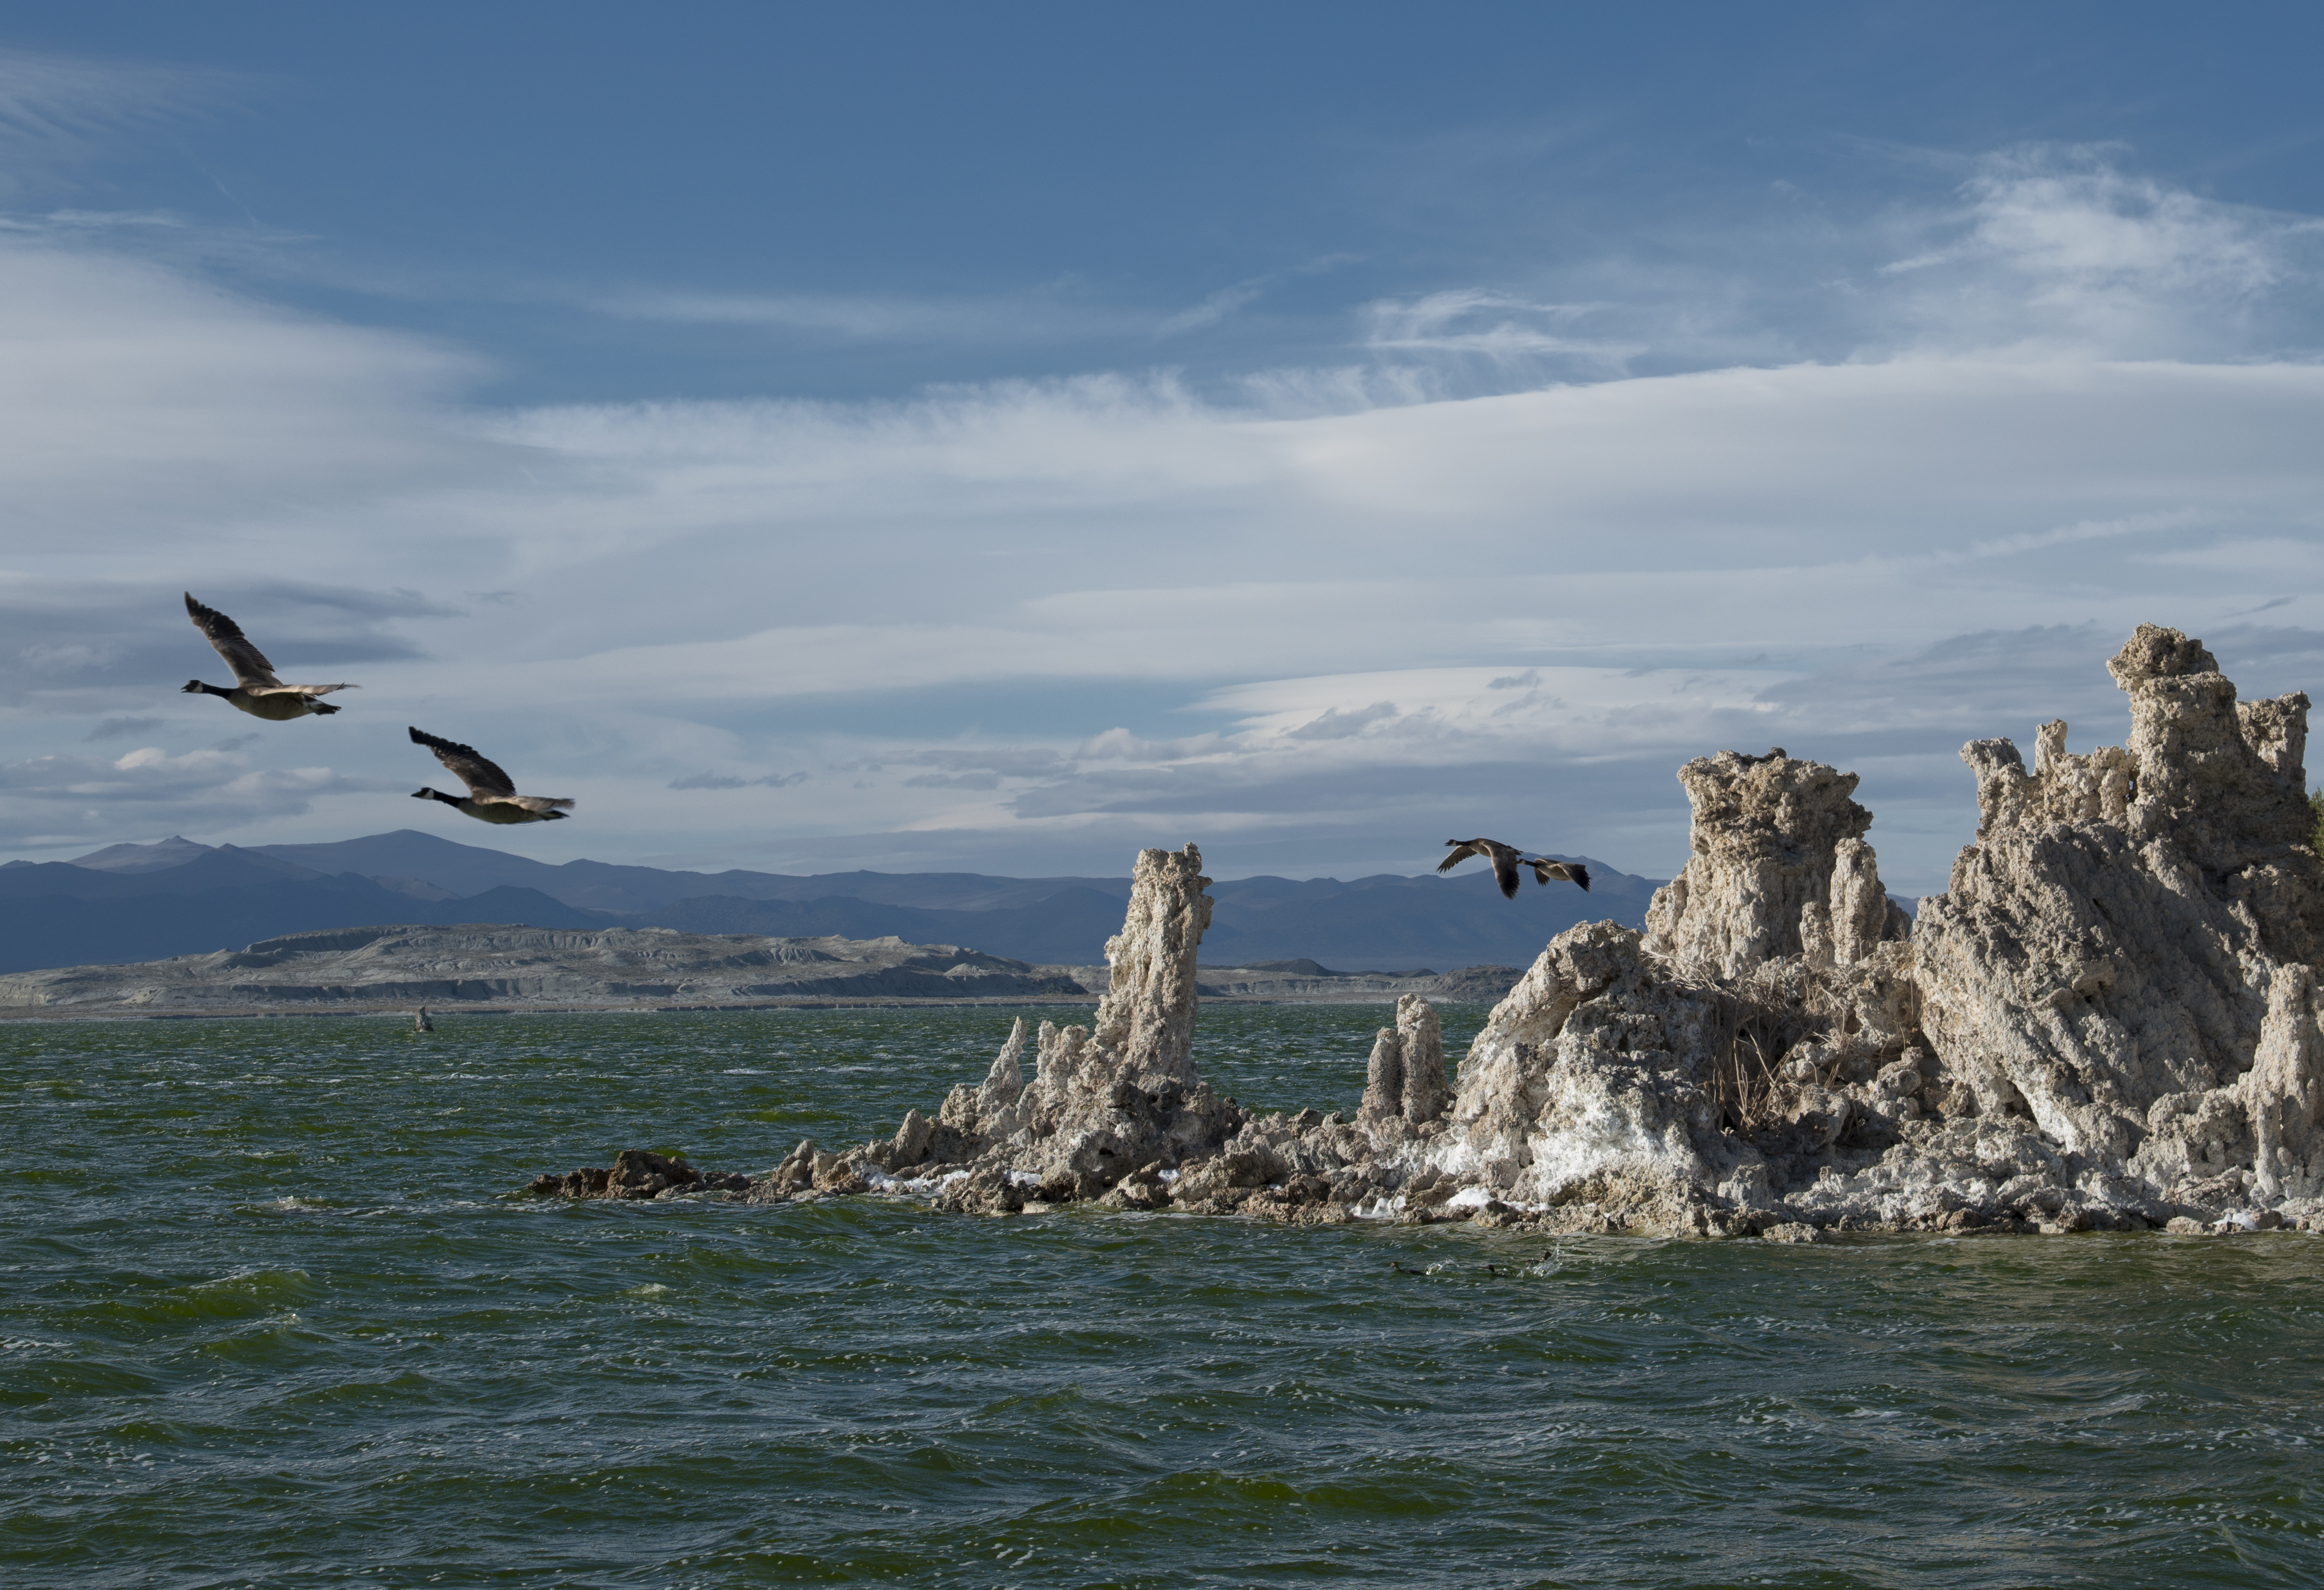
beach, sea, coast, rock, ocean, bird, shore, wave, seabird, cliff, bay, terrain, california, nikond800e, monolake, cape